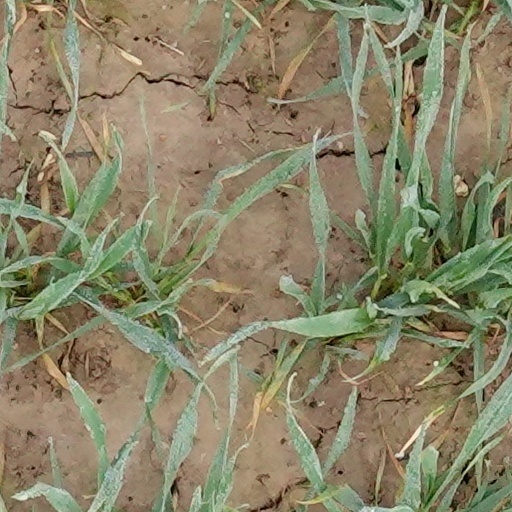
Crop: wheat